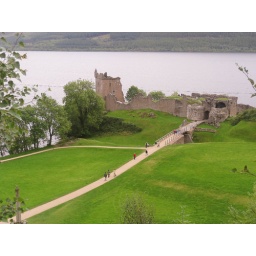
Urquhart Castle taken by standing on the wall